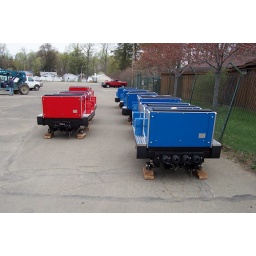
The semi had 10 of 12 cars in it. The blue lead car was not one of them.